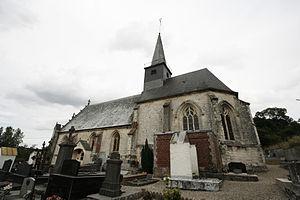
Écuires église This building is classé au titre des Monuments Historiques. It is indexed in the Base Mérimée, a database of architectural heritage maintained by the French Ministry of Culture,
Écuires est une commune française située dans le département du Pas-de-Calais en région Hauts-de-France.
Cet article recense une partie des monuments historiques du Pas-de-Calais, en France.